James K. Polk

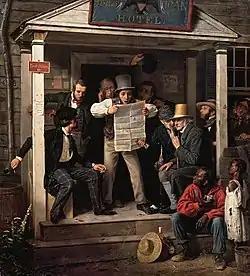
"War News from Mexico", 1848 painting by Richard Caton Woodville

Rather than war over the distant and unsettled territory, Washington and London negotiated amicably. Previous U.S. administrations had offered to divide the region along the 49th parallel, which was not acceptable to Britain, as it had commercial interests along the Columbia River. Britain's preferred partition was unacceptable to Polk, as it would have awarded Puget Sound and all lands north of the Columbia River to Britain, and Britain was unwilling to accept the 49th parallel extended to the Pacific, as it meant the entire opening to Puget Sound would be in American hands, isolating its settlements along the Fraser River.